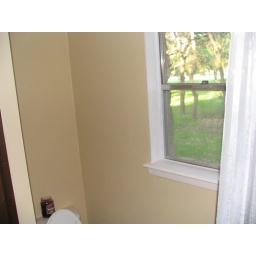
window with screen in bathroom yea